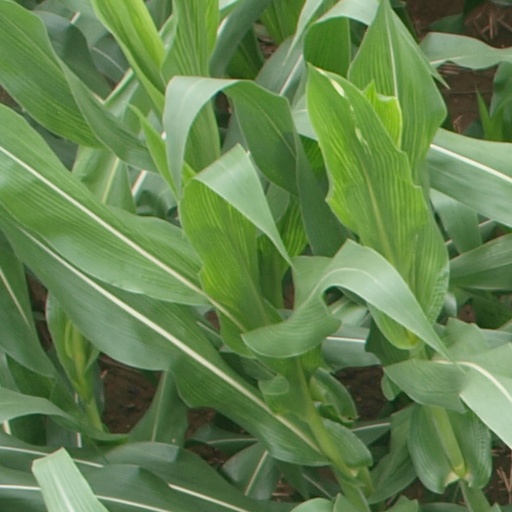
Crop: maize; corn